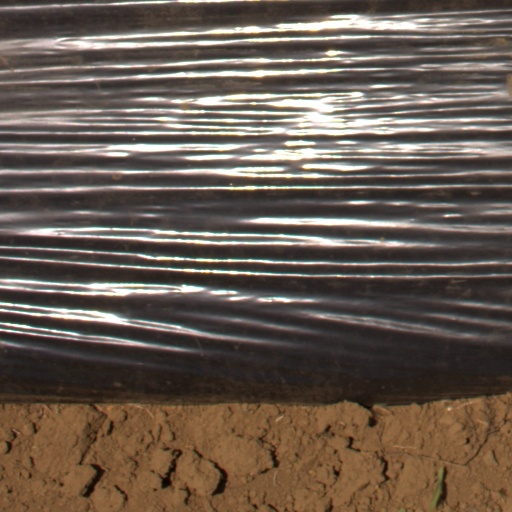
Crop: Jerusalem artichoke